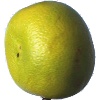
Label: Pomelo Sweetie 1